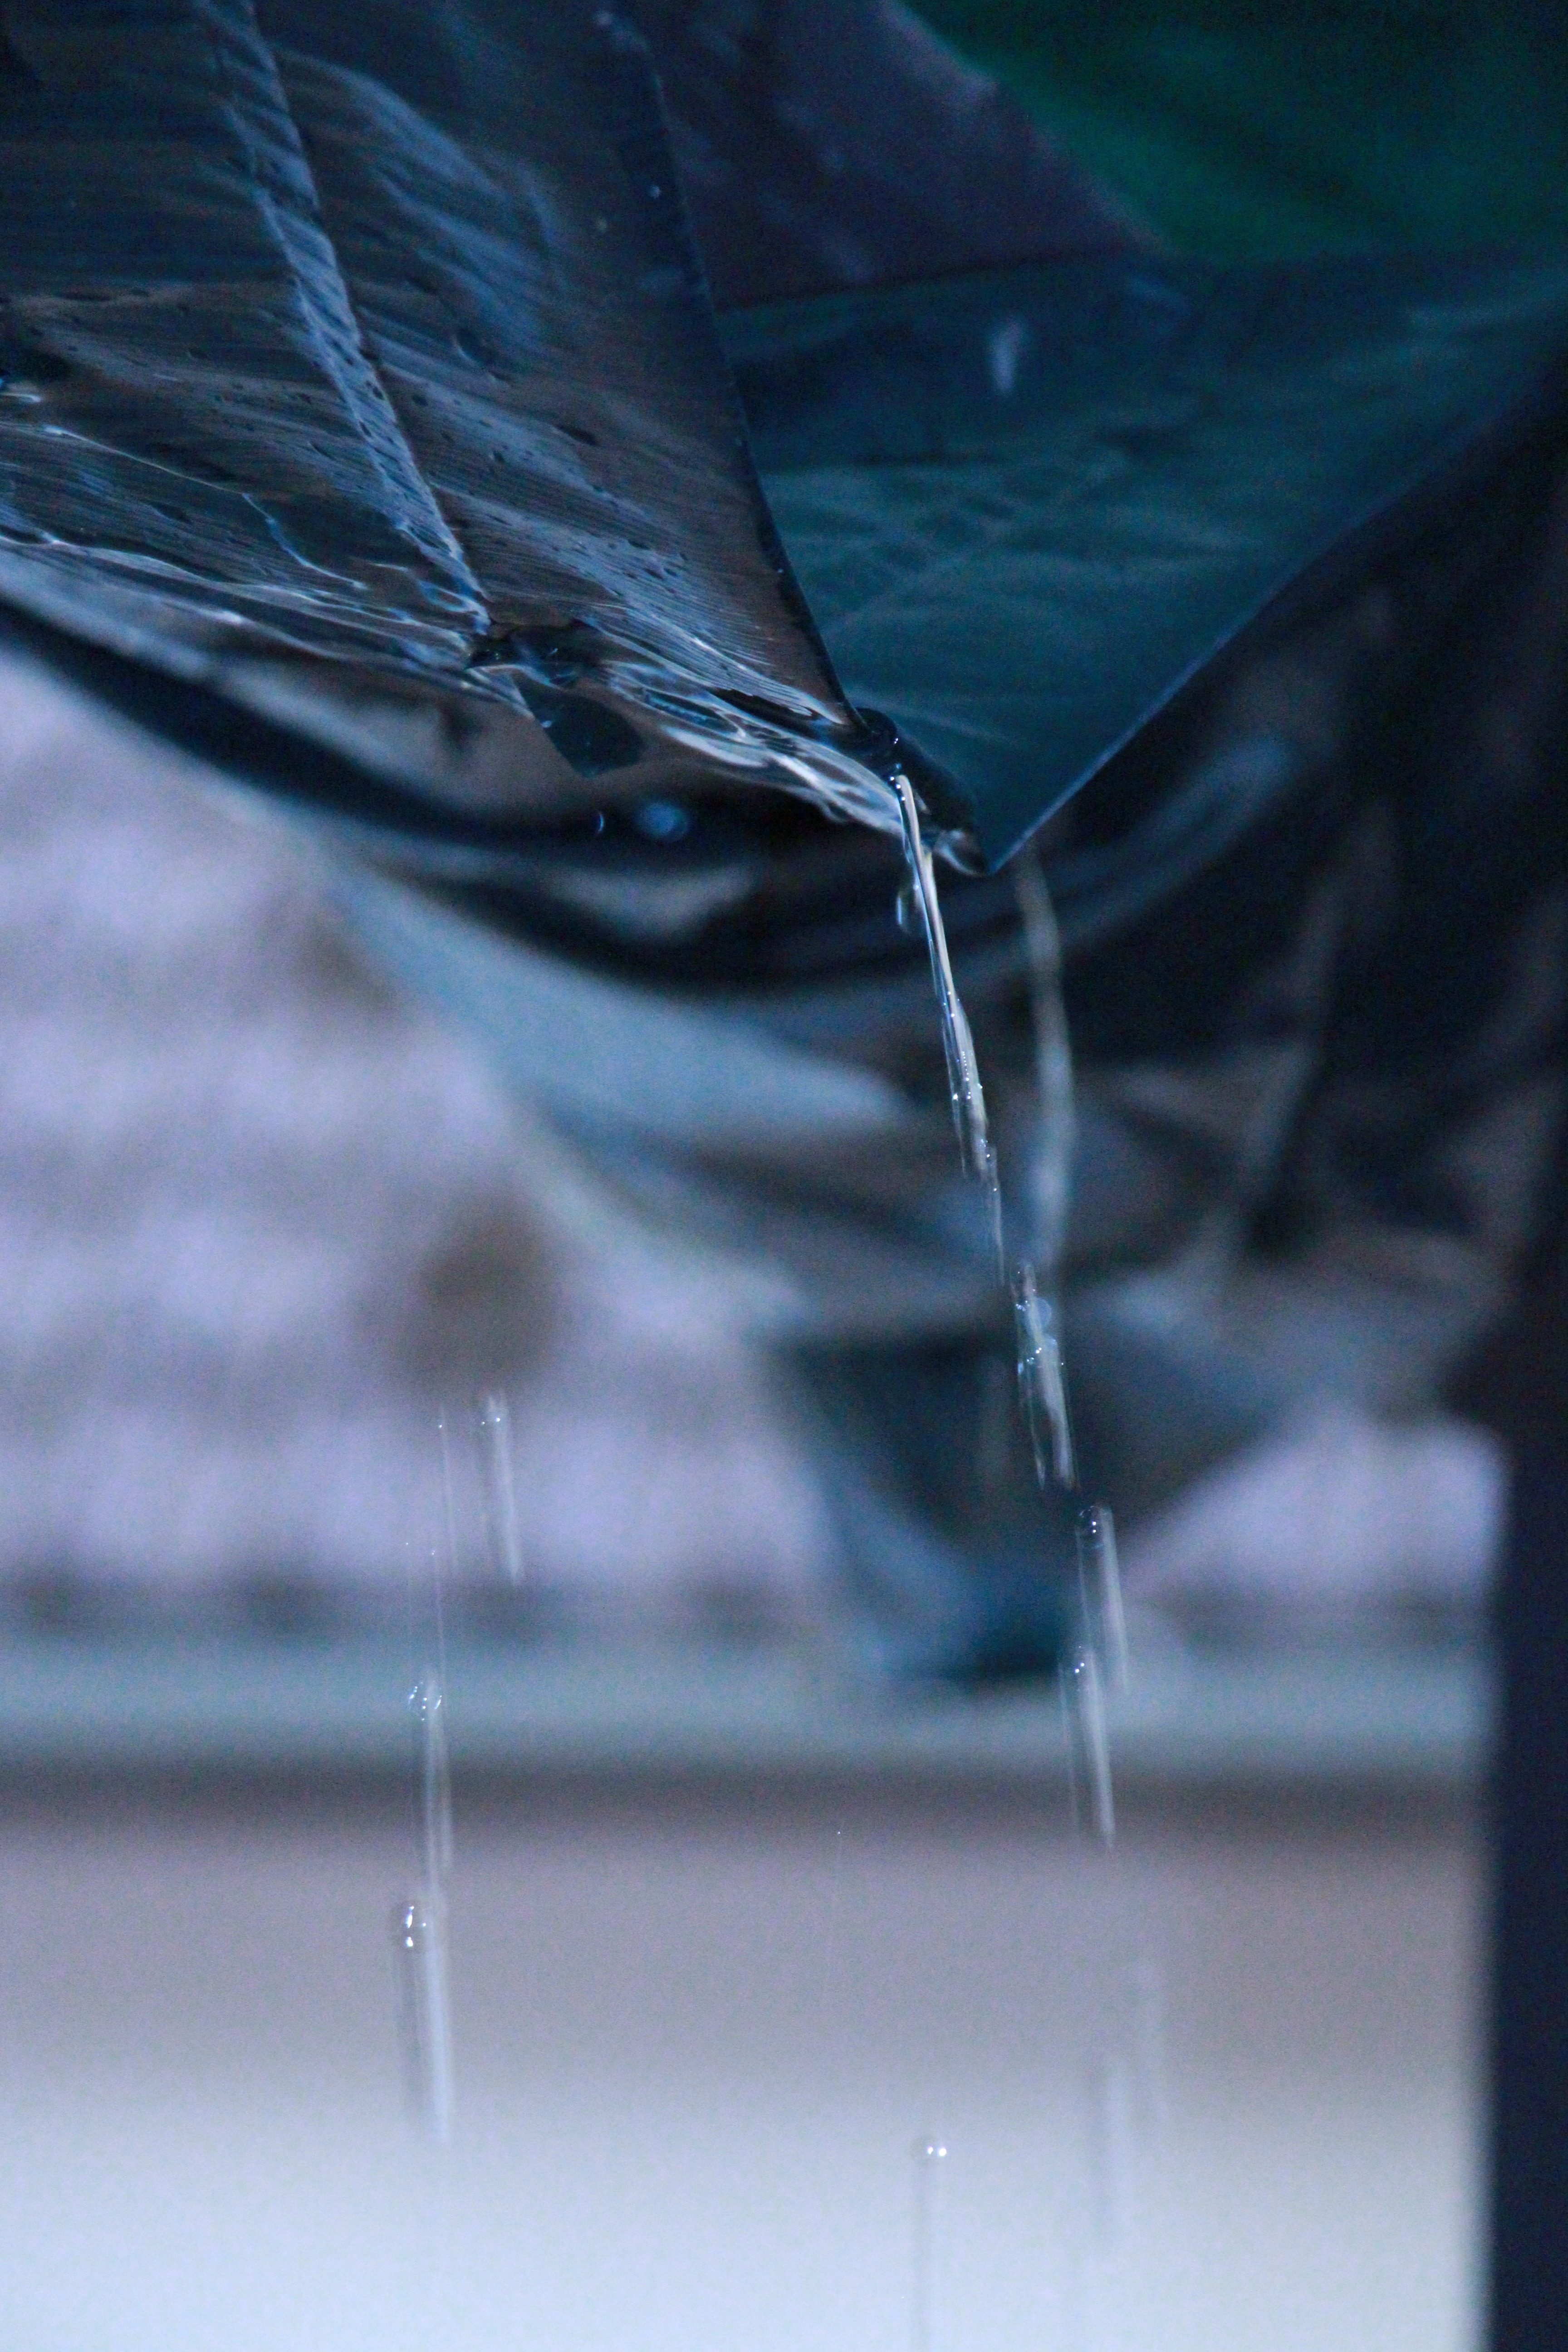
water, nature, drop, wing, light, white, photography, sunlight, rain, leaf, glass, ice, line, green, reflection, color, blue, black, close up, drops, shape, macro photography